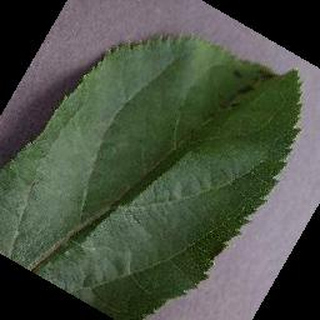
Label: apple_apple_scab